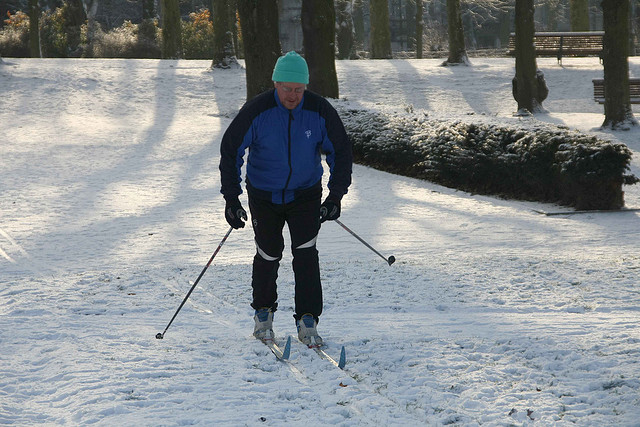
user: Given an image and a question. Answer the question in a short answer. Question: What size is the green hat this man is wearing? Short Answer:
assistant: medium